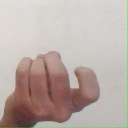
अक्षर: ज